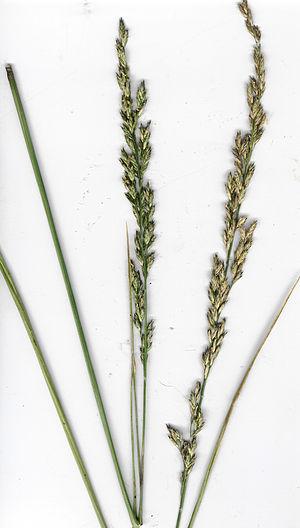
Festuca arundinacea, la fétuque élevée, fétuque roseau ou fétuque faux-roseau, est une espèce de plantes monocotylédones de la famille des Poaceae, sous-famille des Pooideae, originaire de l'Ancien Monde.